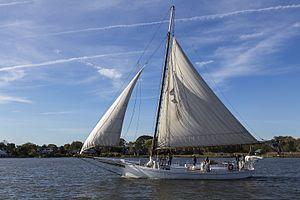
Bateau Sigsbee sous voile sur la rivière Chester, Chestertown, Maryland, Etats-Unis This is an image of a place or building that is listed on the National Register of Historic Places in the United States of America. Its reference number is 85001097